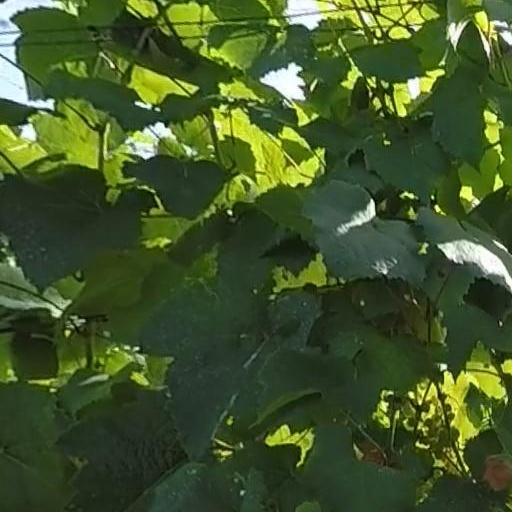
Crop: grape